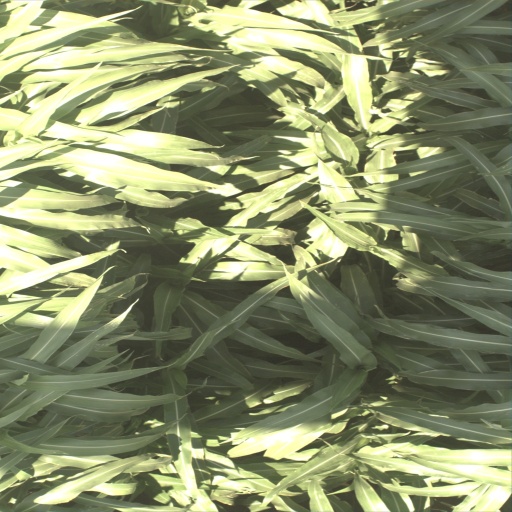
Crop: sorghum